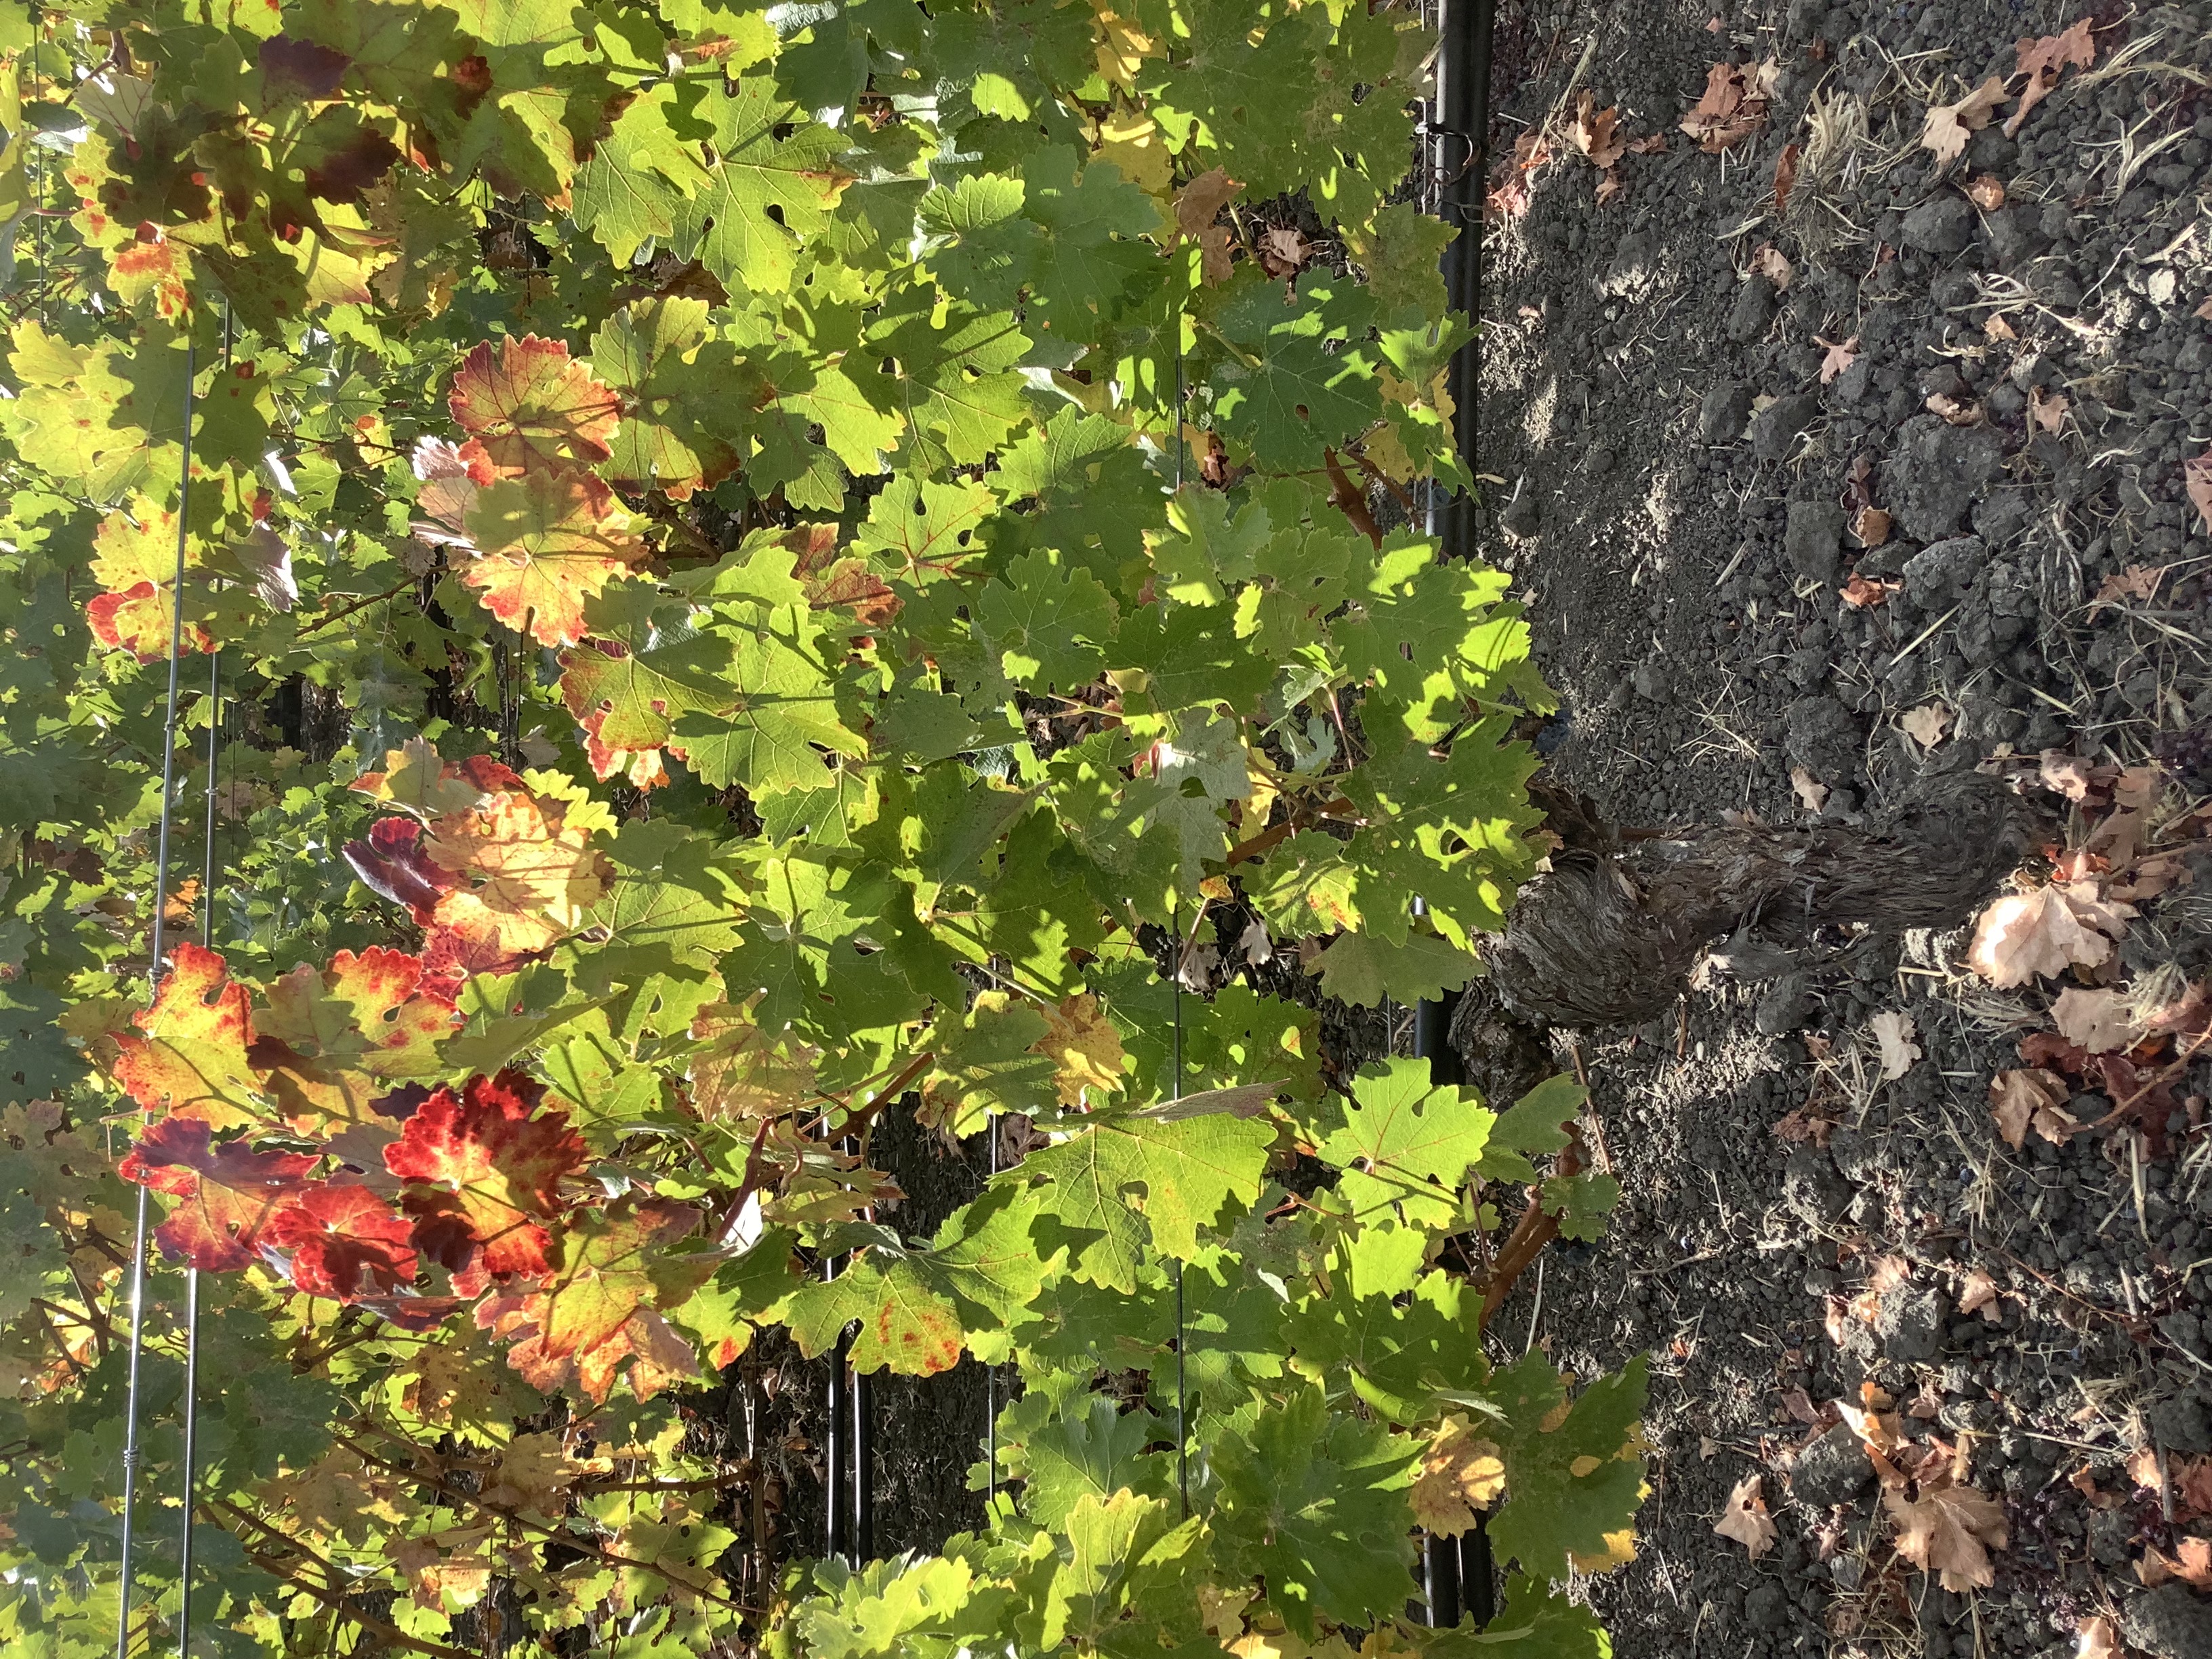
Label: Other Red